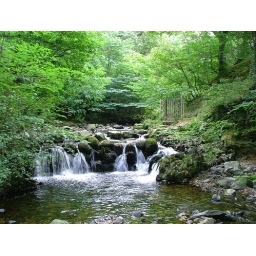
Often described as &amp;quot;the loveliest sylvan rock and river scenery in Wales&amp;quot;. 25 September 2008